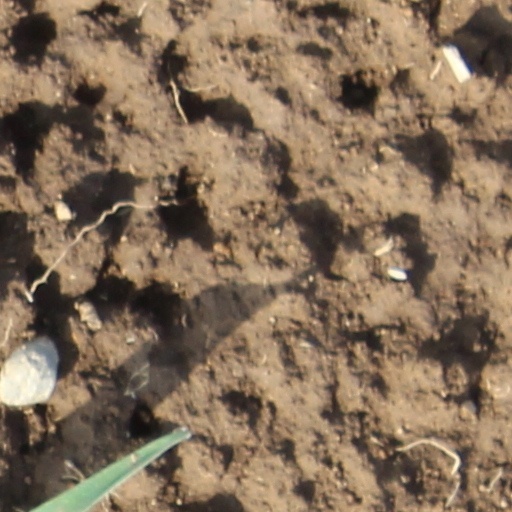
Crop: wheat